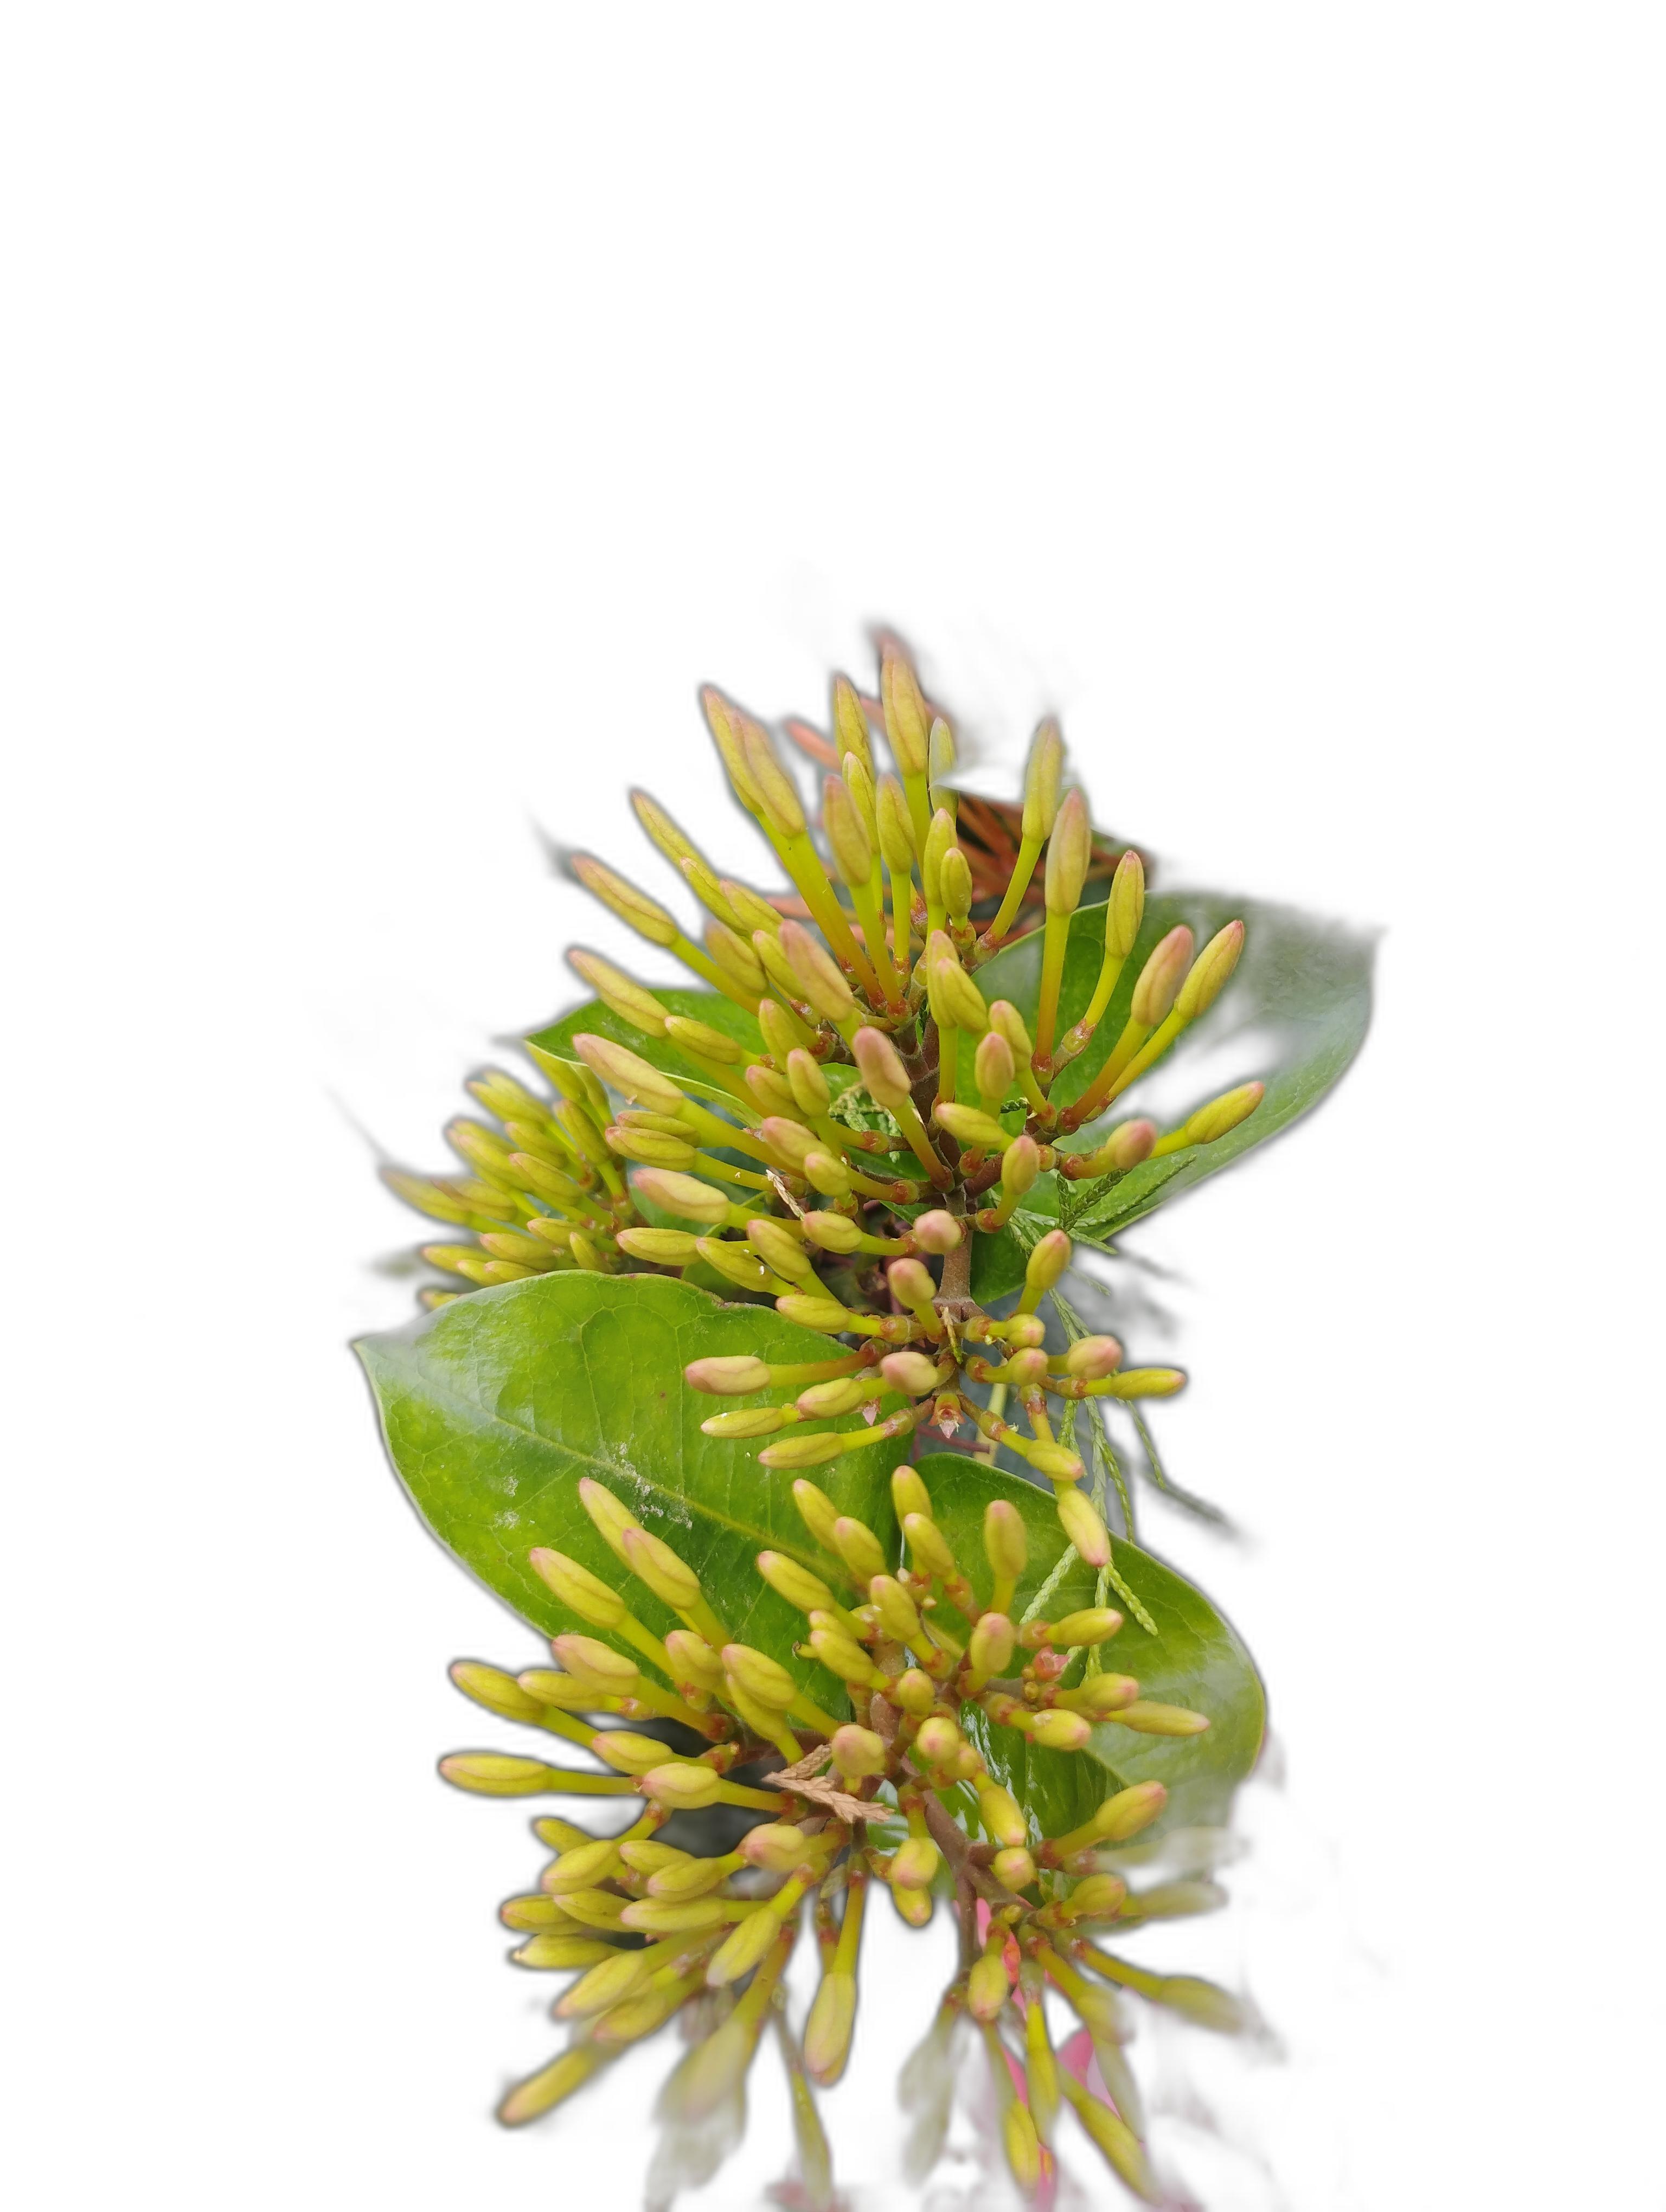
Label: Jungle geranium